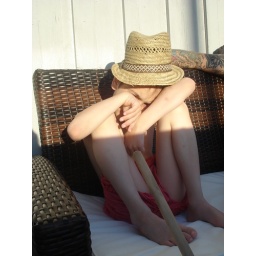
Benben chilling on the veranda in his pink shiva sarong and favourite hat